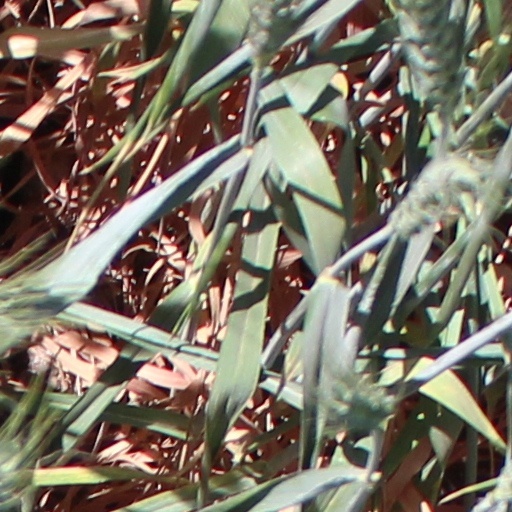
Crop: wheat